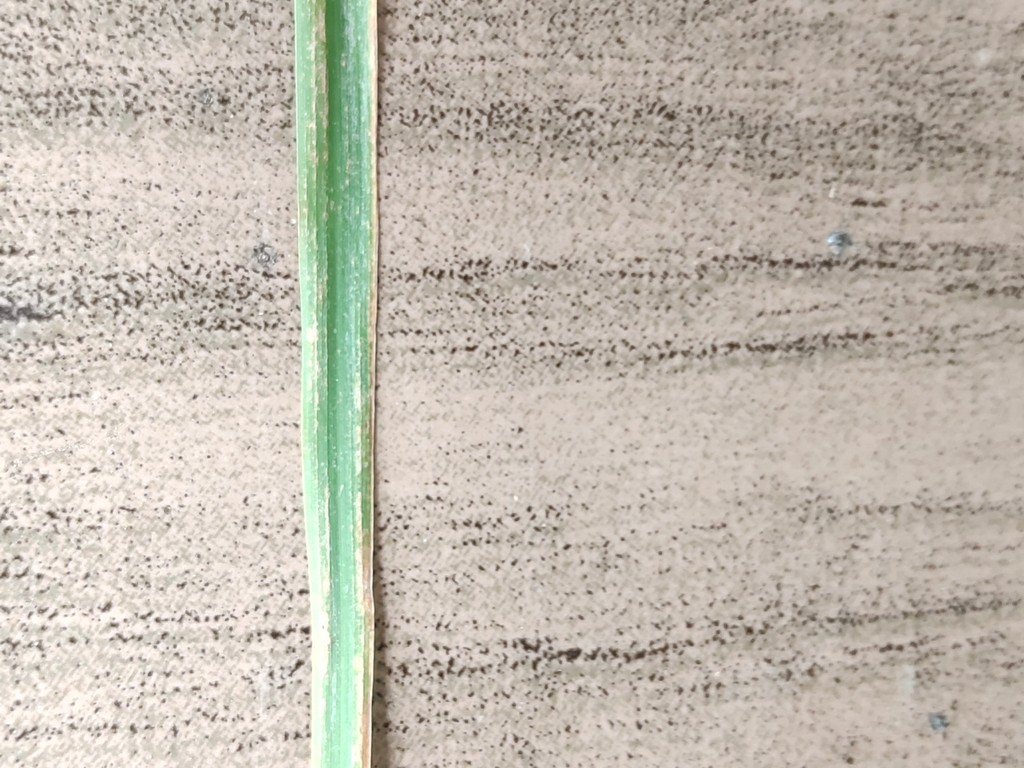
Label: Unhealthy